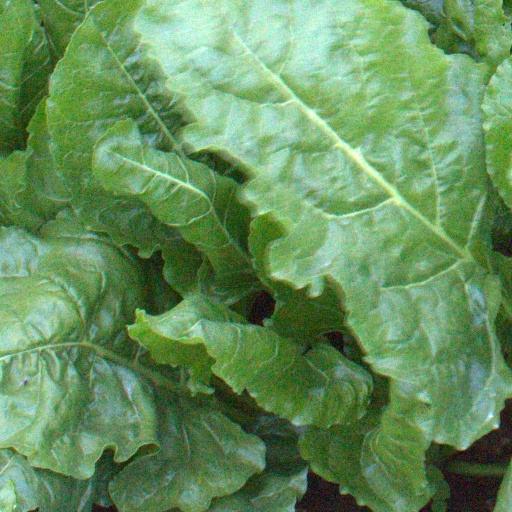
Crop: sugar beet